Courtney John Lock

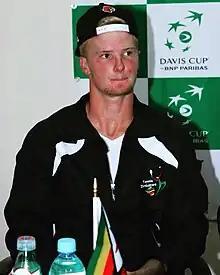

Courtney John Lock (born 18 October 1996) is a Zimbabwean tennis player.